Rocky Road to Dublin (film)

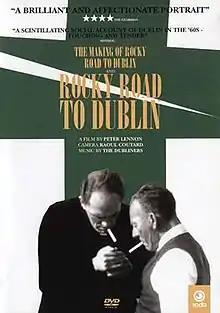

Rocky Road to Dublin is a 1967 Irish documentary film by Irish-born journalist Peter Lennon and French cinematographer Raoul Coutard, examining the contemporary state of the Republic of Ireland, posing the question, "what do you do with your revolution once you've got it?" It argues that Ireland was dominated by cultural isolationism, Gaelic and clerical traditionalism at the time of its making.